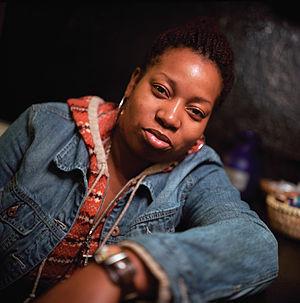
Bahamadia, de son vrai nom Antonia Reed, née en 1966 à Philadelphie, en Pennsylvanie, est une artiste de hip-hop américaine. Elle commence en tant que disc jockey, avant de devenir MC. Bahamadia est une parolière renommée pour son flot soyeux et plutôt monotone. Sa réputation a été alimentée par un grand nombre de collaborations avec des artistes tels que Talib Kweli, The Roots, Jedi Mind Tricks, Planet Asia, ainsi que sa proximité avec le collectif Army of the Pharaohs.